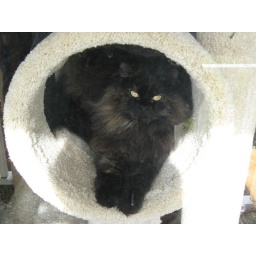
Dali in cat tree